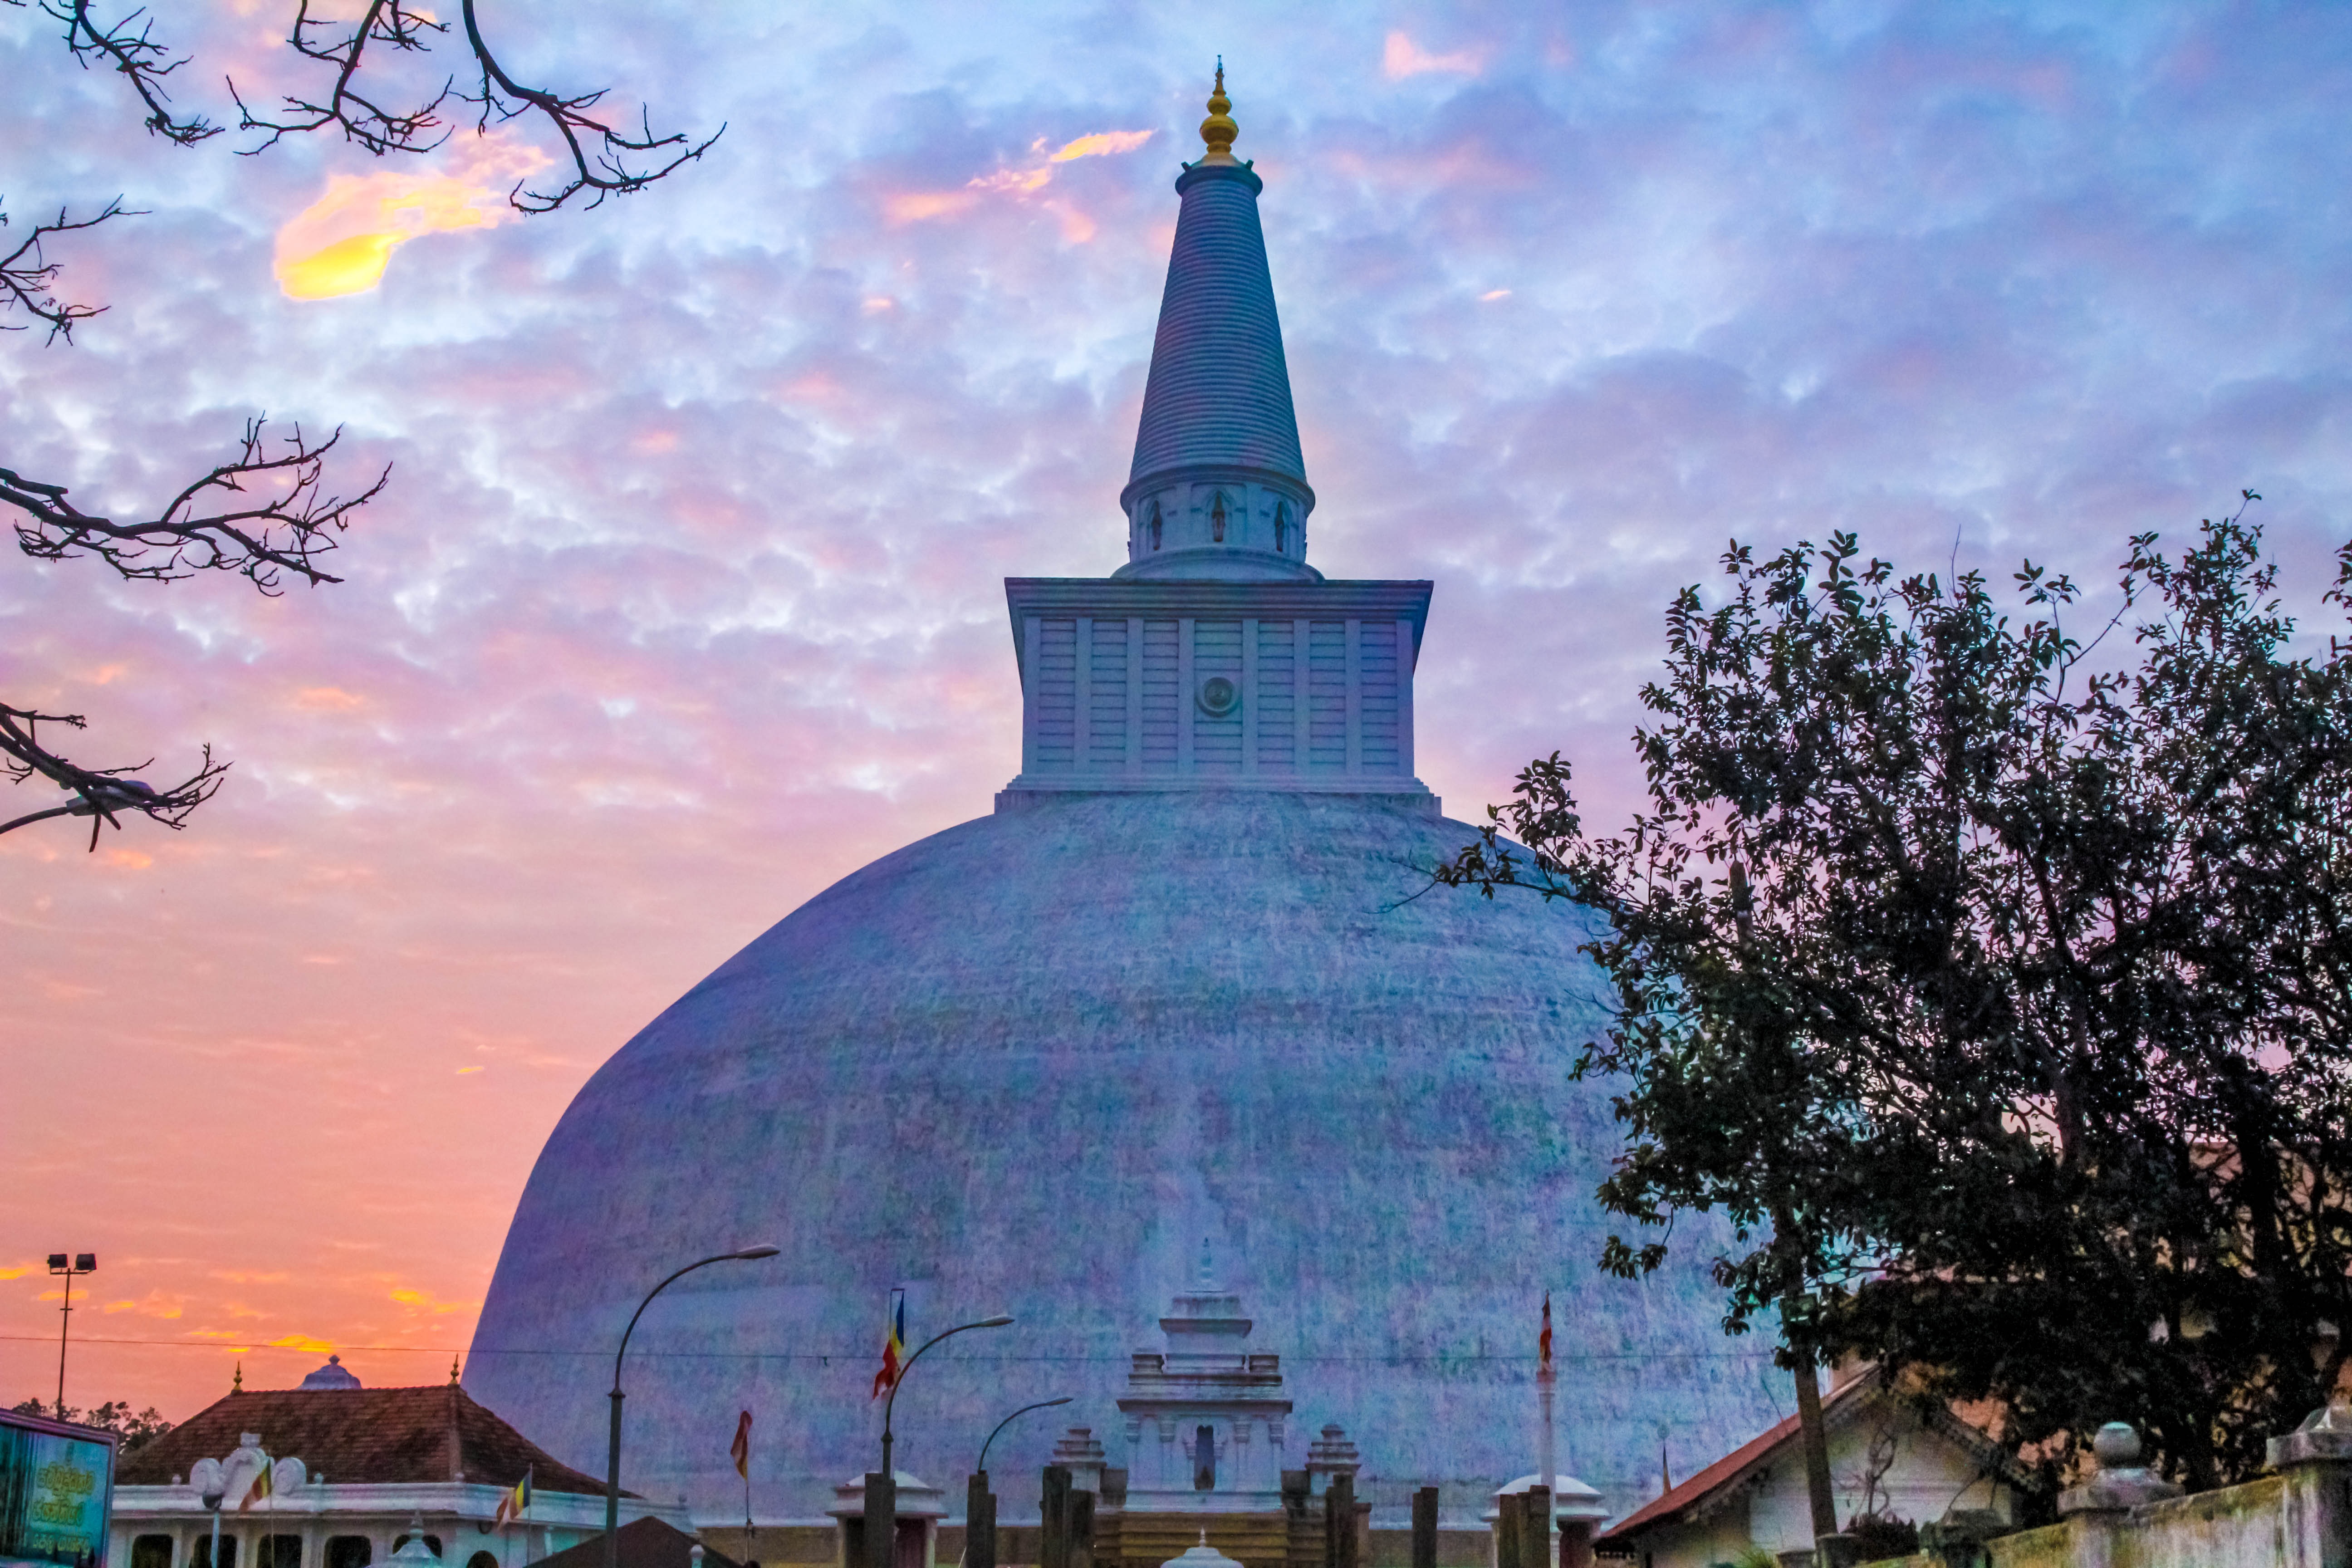
landscape, architecture, sky, sunrise, sunset, view, building, old, monument, cityscape, travel, dusk, evening, tower, buddhist, buddhism, religion, asia, ancient, landmark, blue, church, tourism, place of worship, spiritual, nepal, religious, place, temple, steeple, monastery, shrine, buddha, culture, famous, heritage, dome, traditional, pagoda, stupa, spirituality, kathmandu